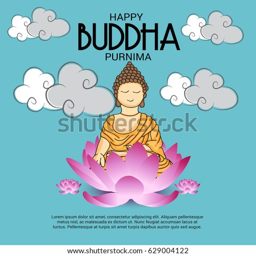
vector illustration of a banner for person .